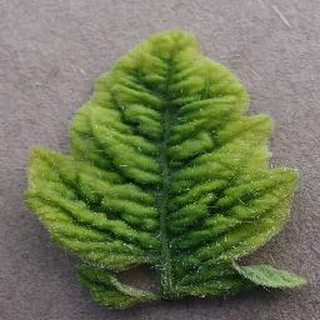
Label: tomato_yellow_leaf_curl_virus